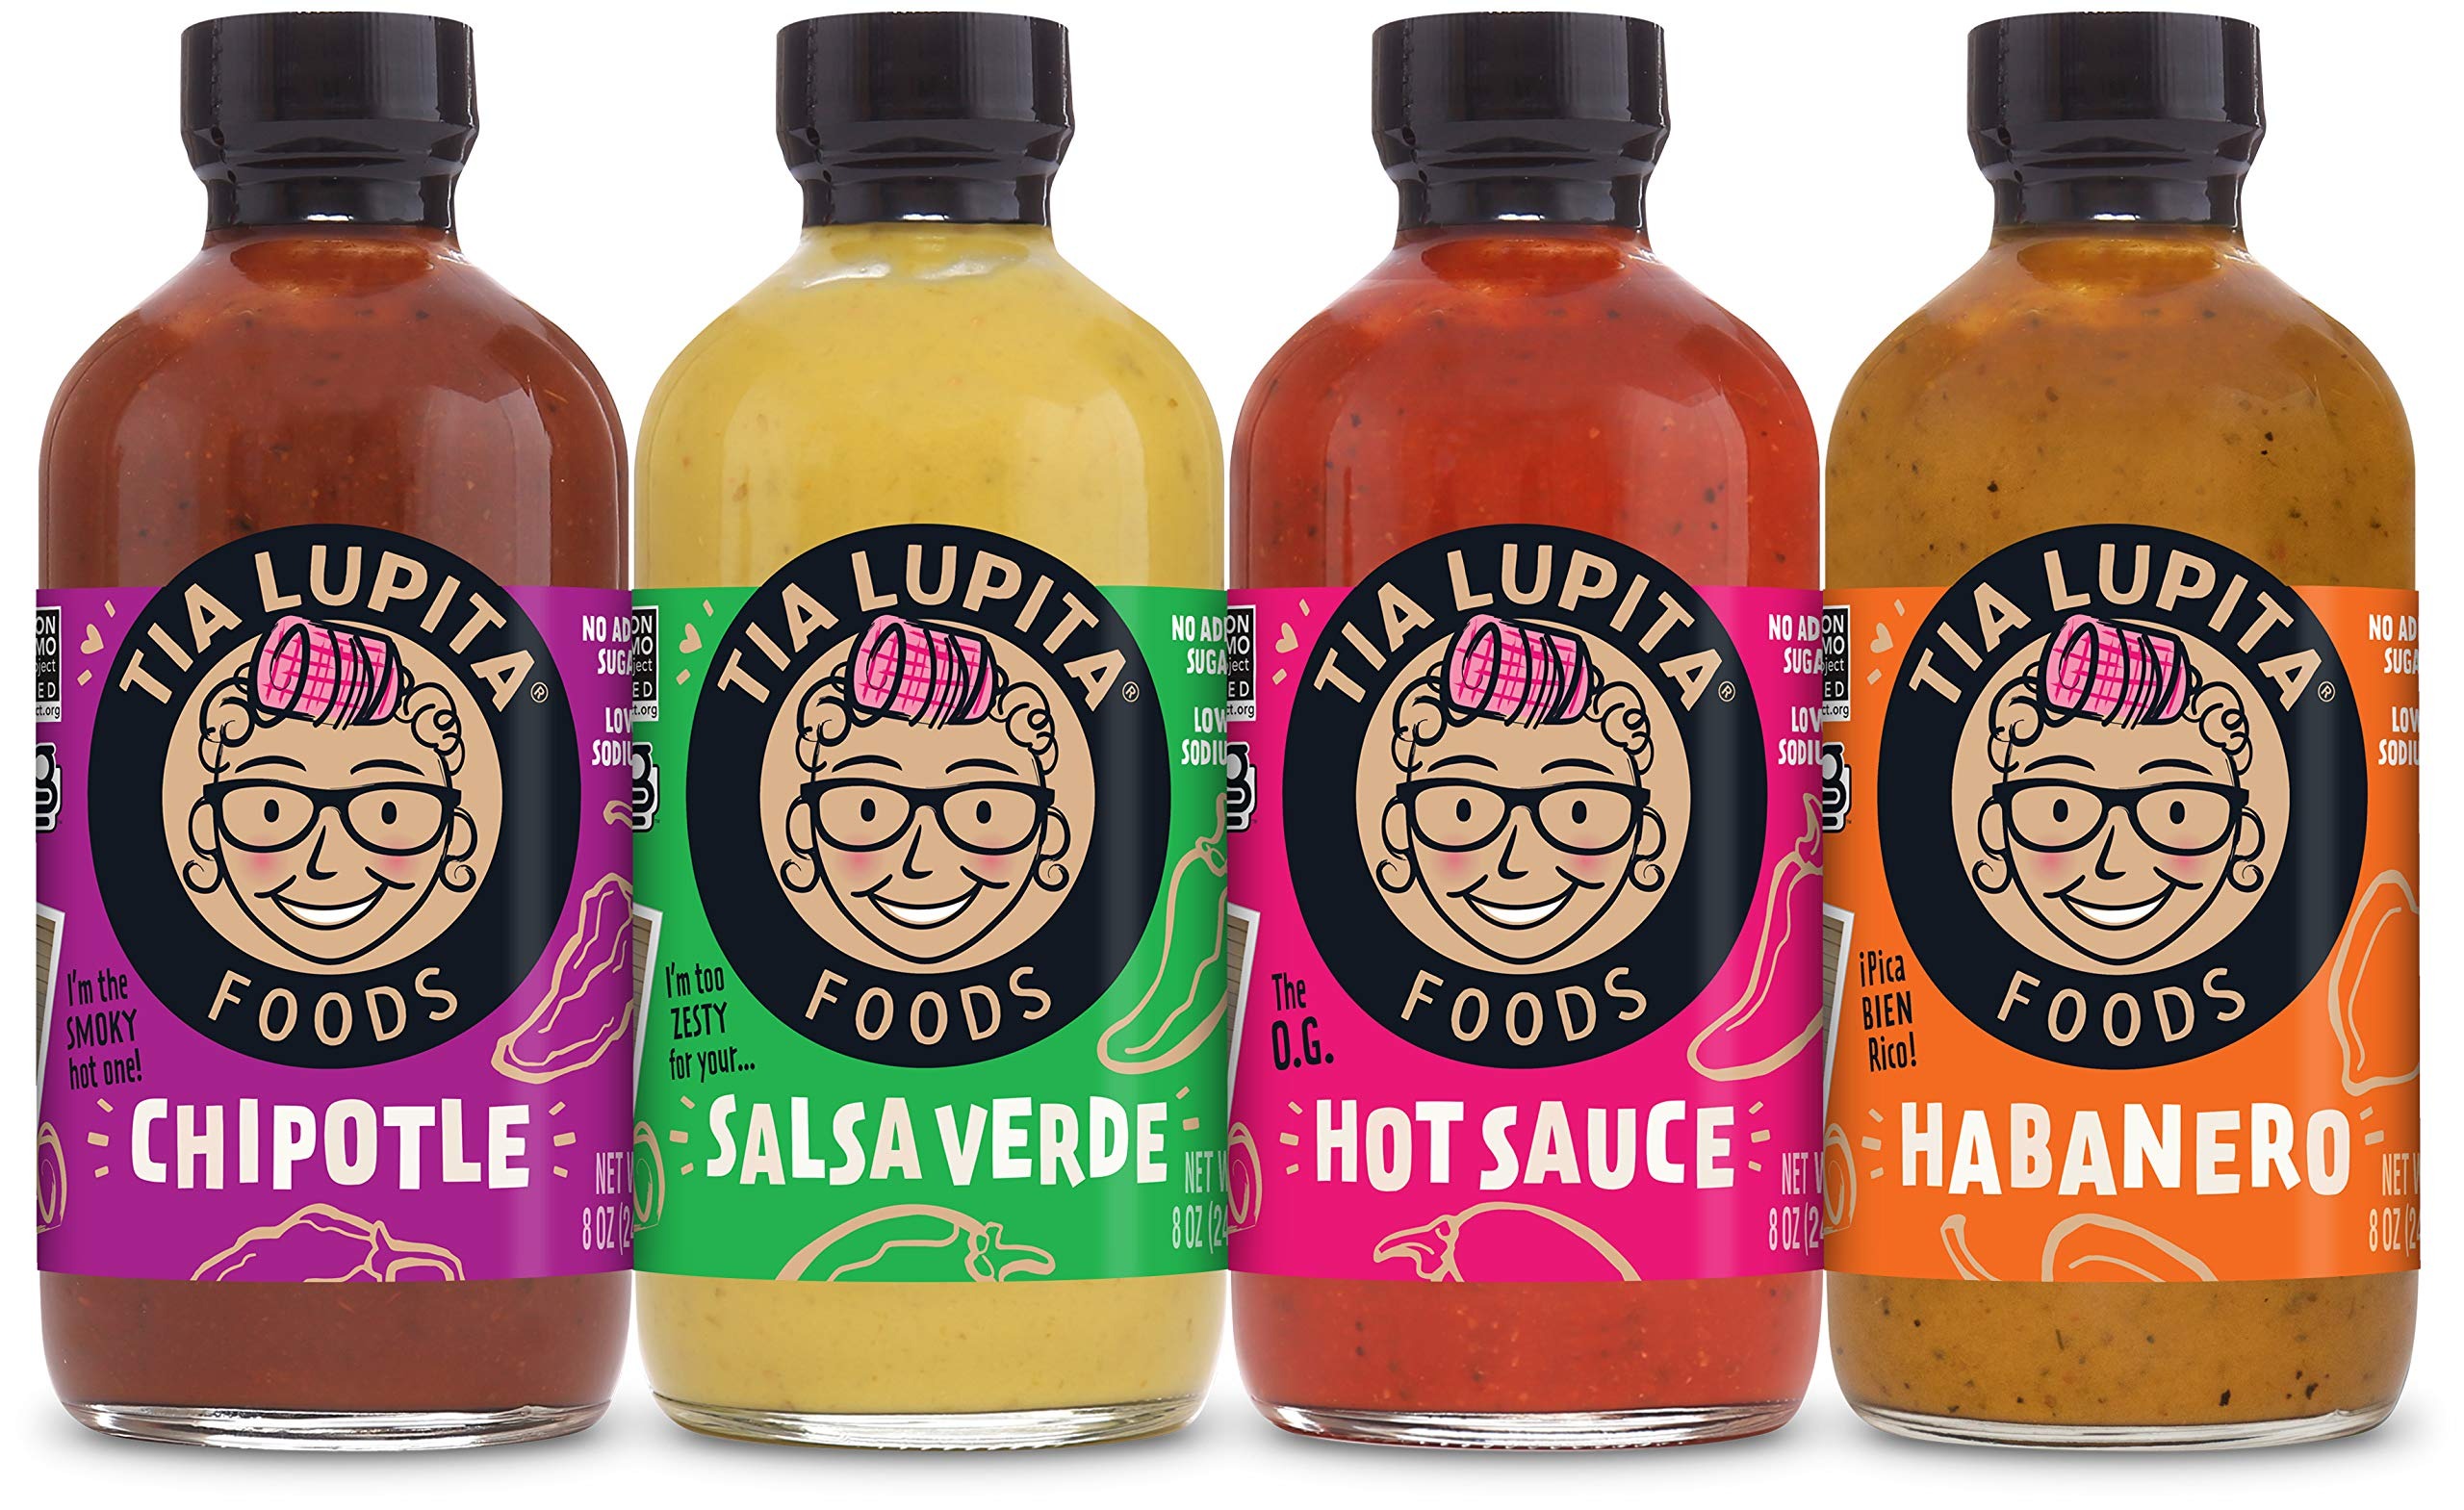
Item Name: Tia Lupita Hot Sauce Variety Pack - 4 Bottles of Flavorful Heat - Jalapeño, Salsa Verde, Habanero, Chipotle - Gluten-Free, Non-GMO, Sugar Free, Low Sodium, Keto, No Carbs
Bullet Point 1: VARIETY PACK INCLUDES: (1) 8 oz Bottle of Salsa Verde, (1) 8 oz Bottle of Hot Sauce, (1) 8 oz Bottle of Chipotle, (1) 8 oz Bottle of Habanero - Each Offering Flavorful Heat
Bullet Point 2: NOURISHING HOT SAUCE: Crafted from locally sourced farm ingredients, our hot sauce is non-GMO, Gluten-Free certified, and Keto-Friendly. Free from added sugar, binders, or preservatives, with minimal salt content. Experience the healthier choice in hot sauce.
Bullet Point 3: TASTE THE TIA LUPITA LOVE: Handmade in small batches to make a big difference! It’s our mom Tia Lupita’s Mexican family recipe that's simmered to bring a flavorful, spicy kick to your favorite foods.
Bullet Point 4: TANTALIZING FLAVOR PROFILES: Our hot sauce collection offers a diverse range of flavors: tangy and zesty Salsa Verde, bold and fiery Hot Sauce, smoky and subtly sweet Chipotle, and intensely hot with a fruity kick Habanero.
Bullet Point 5: DIETARY FRIENDLY & HEALTH CONSCIOUS: This hot sauce is a perfect fit for various dietary preferences - gluten-free, non-GMO, sugar-free, and low in sodium. Ideal for Keto and no-carb diets, providing a flavorful addition without compromising dietary restrictions.
Bullet Point 6: VERSITILE USAGE & QUALITY PACKAGING: Presented in an 8-ounce bottle, EACH Tia Lupita Hot Sauce ensures both convenience and quality. Suitable for various culinary creations, it stands as an essential addition to any food enthusiast's pantry.
Product Description: Tia Lupita Hot Sauces are Made by Hand in Small Batches to Make a Big Difference on Your Taste Buds!Tia Lupita is our mom, who created the recipes for the best tasting, better for you, line of original hot sauces. These are truly one-of-kind family recipes that were born in Mexico and continue today to be made by hand in small batches. Our sauces are cooked slowly because you can't rush perfection, and the process is so authentic that if we could use our mom’s wooden spoon to measure ingredients, we would! Each 8 oz bottle is packaged with love and care. Your taste buds will notice the difference immediately.Try all our hot sauce varieties: Our red jalapeno Hot Sauce has a full body medium heat combined with a touch of smoky and sweet.Salsa Verde – Brings natural heat and zest to Mexican dishes.Chipotle – Full body, robust, and tart with big notes of earth and smoke go great with steaks, ribs, and chicken.Habanero - Has a deliciously fresh taste with the perfect amount of heat mixed with fruity sweetness.All Tia Lupita hot sauces are made with just a few natural ingredients sourced from local farms. They are non GMO, gluten free, low salt, and have no added sugar.Kick into your shopping cart so you can start enjoying hot sauce like you never have before!
Value: 32.0
Unit: Ounce

Price: 31.99